Kamilla Rytter Juhl

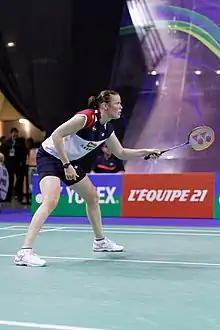
Kamilla Rytter Juhl

Juhl enjoyed a successful mixed doubles career with Thomas Laybourn, winning the 2009 BWF World Championships and two European titles in 2006 and 2010. The pair also won the BWF World Superseries Finals in 2008, and won a total of two Superseries titles.